LSU Tigers and Lady Tigers

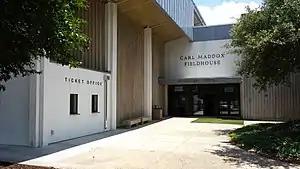
Carl Maddox Field House

The soccer team participates in the Western division of the Southeastern Conference and is currently coached by Sian Hudson. They play home games at the LSU Soccer Stadium.